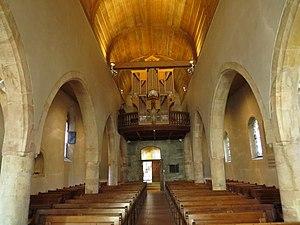
Vue d'est en ouest
Le temple de Môtiers se situe dans le Val-de-Travers où il occupe une place historique importante.